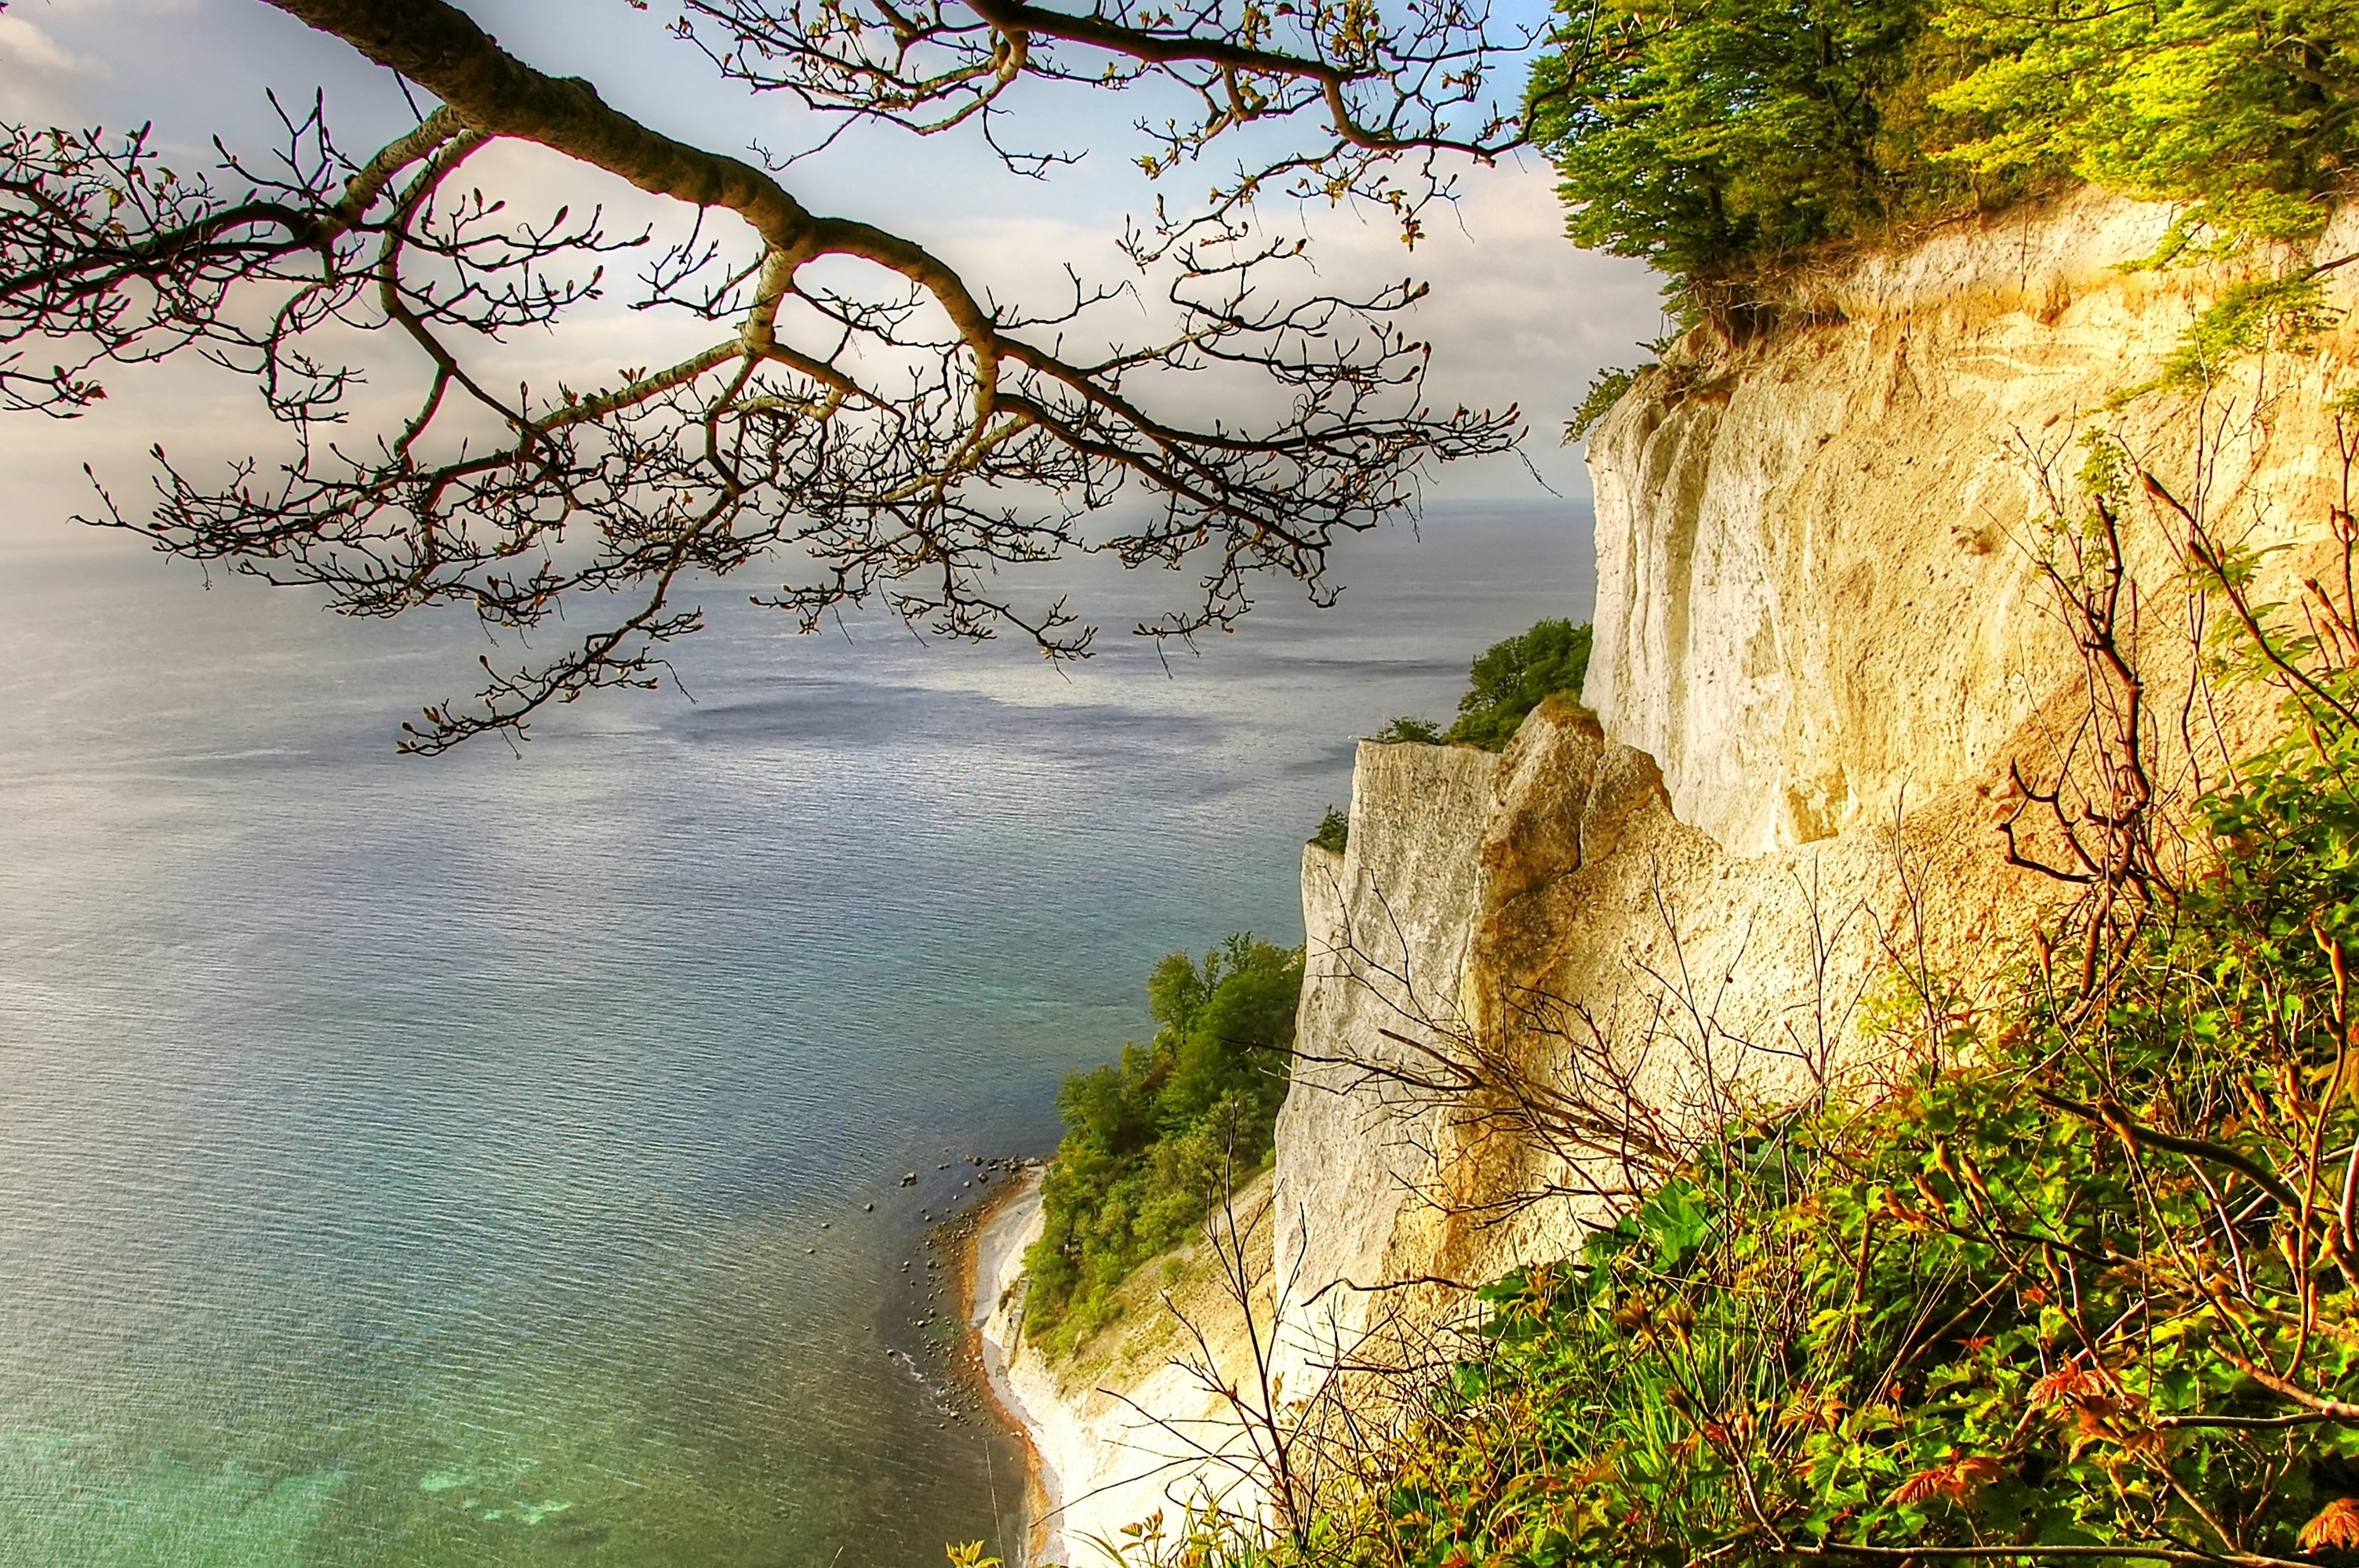
beach, landscape, sea, coast, tree, water, nature, rock, wilderness, plant, sky, sunlight, morning, leaf, flower, lake, view, river, summer, cliff, reflection, autumn, holiday, island, blue, terrain, season, body of water, blue sky, sunny, bank, denmark, hell, water feature, mon, baltic sea, white cliffs, island m n, woody plant, m ns klint, moens klint, moen